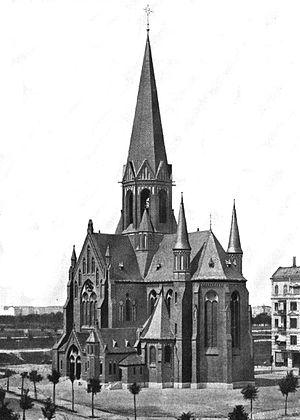
L'église Saint-Louis est une église catholique de Berlin-Wilmersdorf dédiée à saint Louis de France. Elle a été construite en style néogothique entre 1895 et 1897.